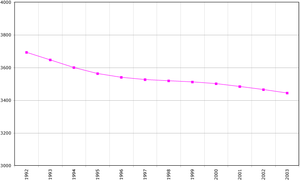
La Lituanie, en forme longue la république de Lituanie est un pays d’Europe du Nord situé sur la rive orientale de la mer Baltique, au nord-est de la Pologne, au nord-ouest de la Biélorussie, au sud de la Lettonie et à l'est de l'oblast russe de Kaliningrad. Sa capitale est Vilnius. C'est le plus méridional des Pays baltes ainsi que le plus peuplé et le plus grand en superficie.